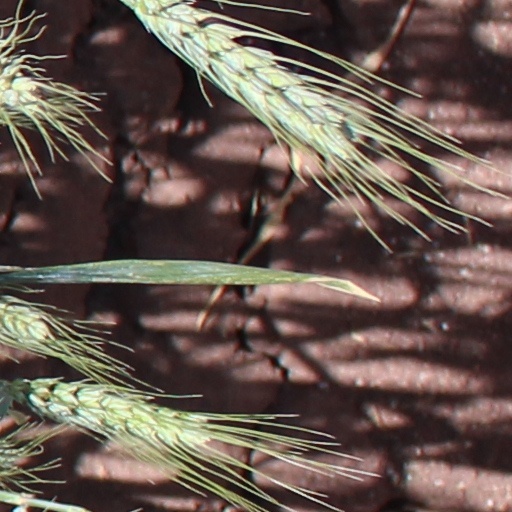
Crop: wheat